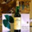
Label: bottle